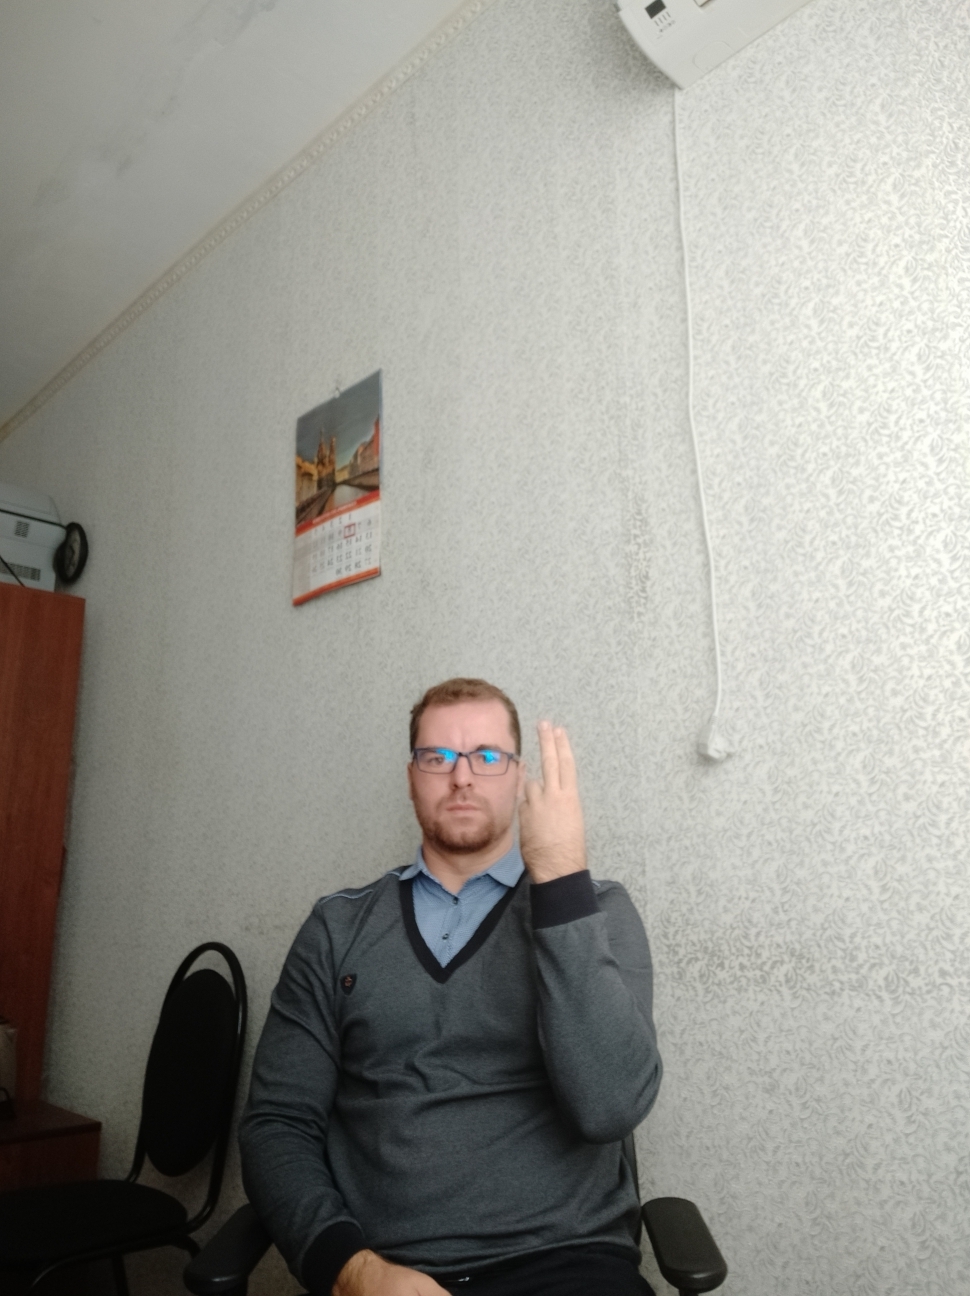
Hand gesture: two_up_inverted